Thymidine phosphorylase

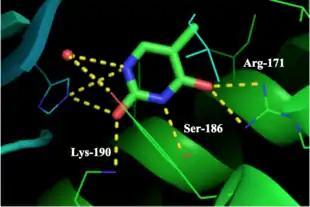
Arg-171, Ser-186, and Lys-190 interactions with thymine in ligand site of thymidine phosphorylase

Thymidine phosphorylase is a protein dimer with identical subunits – with a reported molecular weight of 90,000 daltons in Escherichia coli. It has an S-shape with a length of 110 Å and a width of 60 Å. Each monomer is composed of 440 amino acids and is composed of a small α-helical domain and a large α/β domain. The surface of the enzyme is smooth except for a 10 Å deep and 8 Å wide cavity between the two domains that contains the thymine, thymidine, and phosphate binding sites. Detailed analysis of the binding sites shows that Arg-171, Ser-186, and Lys-190 are the important residues in binding the pyrimidine base. The residues Arg-171 and Lys-190 are close to O4 and O2 of the thymine ring, respectively, and can help stabilize the intermediate state.